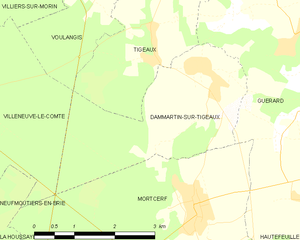
Carte des communes françaises Dammartin-sur-Tigeaux